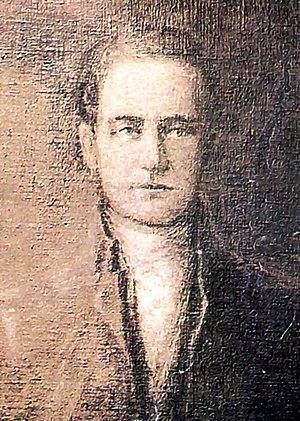
John Hathorn est un homme politique des États-Unis, qui représentait l'État de New York à la Chambre des Représentants.